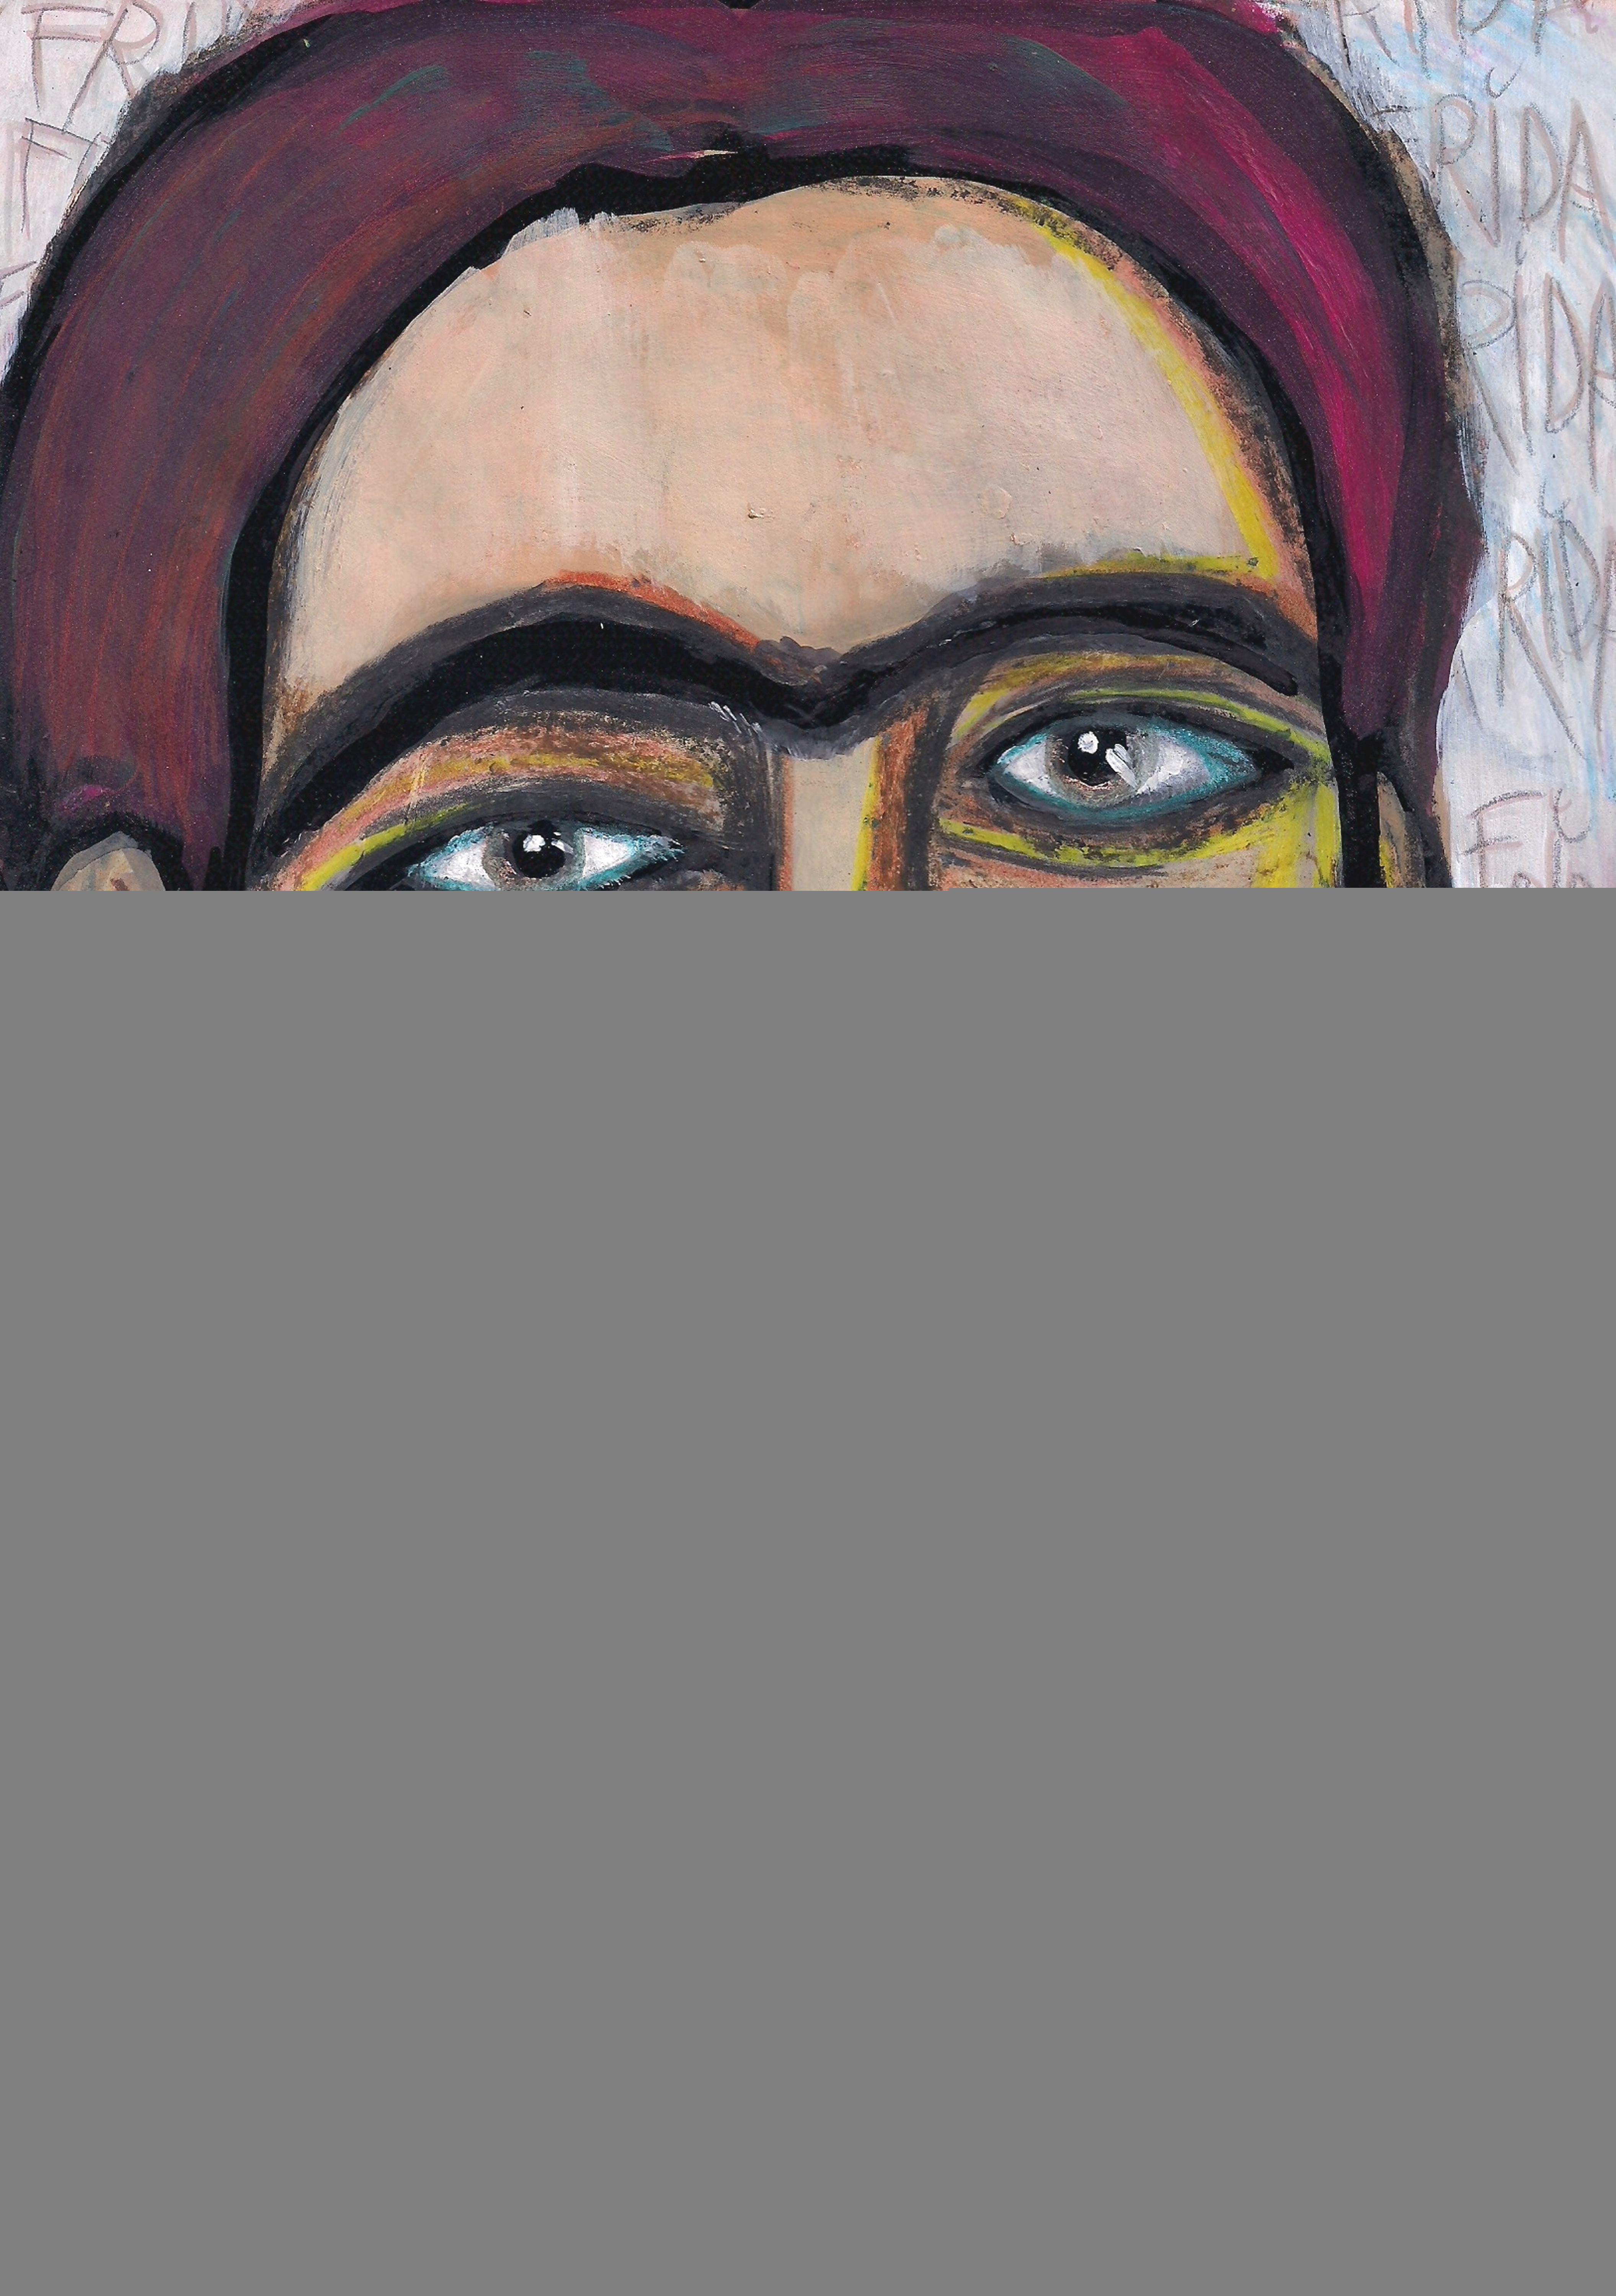
drawing, art, painting, frida kahlo, bansky, andy warhol, salvador dali, vincent van gogh, graffiti, calligraphy, michelangelo, pop art, monet, kaws, rembrandt, starry night, jackson pollock, canvas prints, fabric paint, art prints, canvas art, diamond art, wall art prints, wall prints, framed wall art, paintings for sale, art online, hel mort, helmort, face, cheek, forehead, head, acrylic paint, watercolor paint, portrait, self portrait, pastel, visual arts, modern art, child art, illustration, paint, sketch, artwork